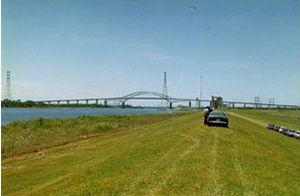
Le vol TACA 110 est un vol régulier assuré par la compagnie d'Amérique centrale TACA Airlines, reliant Belize à la Nouvelle-Orléans. Le 24 mai 1988, le Boeing 737-300 a perdu la puissance de ses deux réacteurs CFM56-3 lors de sa descente vers l'aéroport de destination et alors qu'il traversait une zone orageuse. Le commandant de bord, Carlos Dardano, et son copilote ont réussi à poser l’avion manuellement sur un polder herbeux d’une région marécageuse à l’est de la Nouvelle-Orléans. L'accident n'a entrainé aucune victime, ni blessé. Mis à part les moteurs, l'avion n'a subi que des dégâts mineurs.